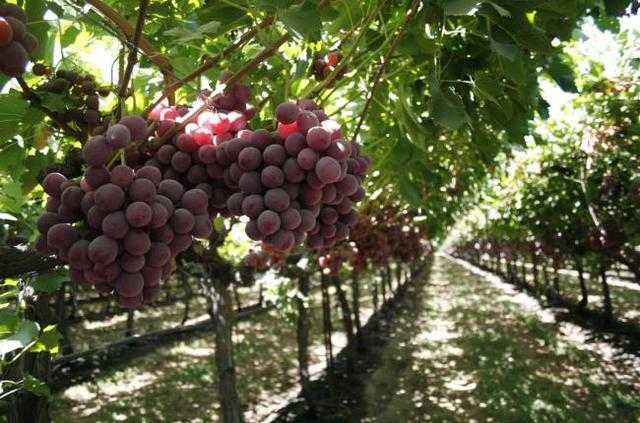
Label: Grapes